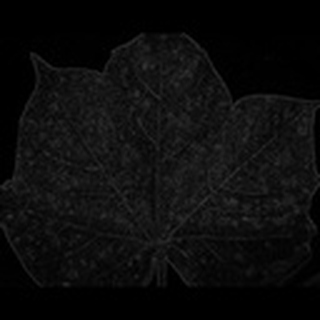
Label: cotton_target_spot